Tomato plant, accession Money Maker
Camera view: bottom (45 deg); turntable rotation: 240 degrees
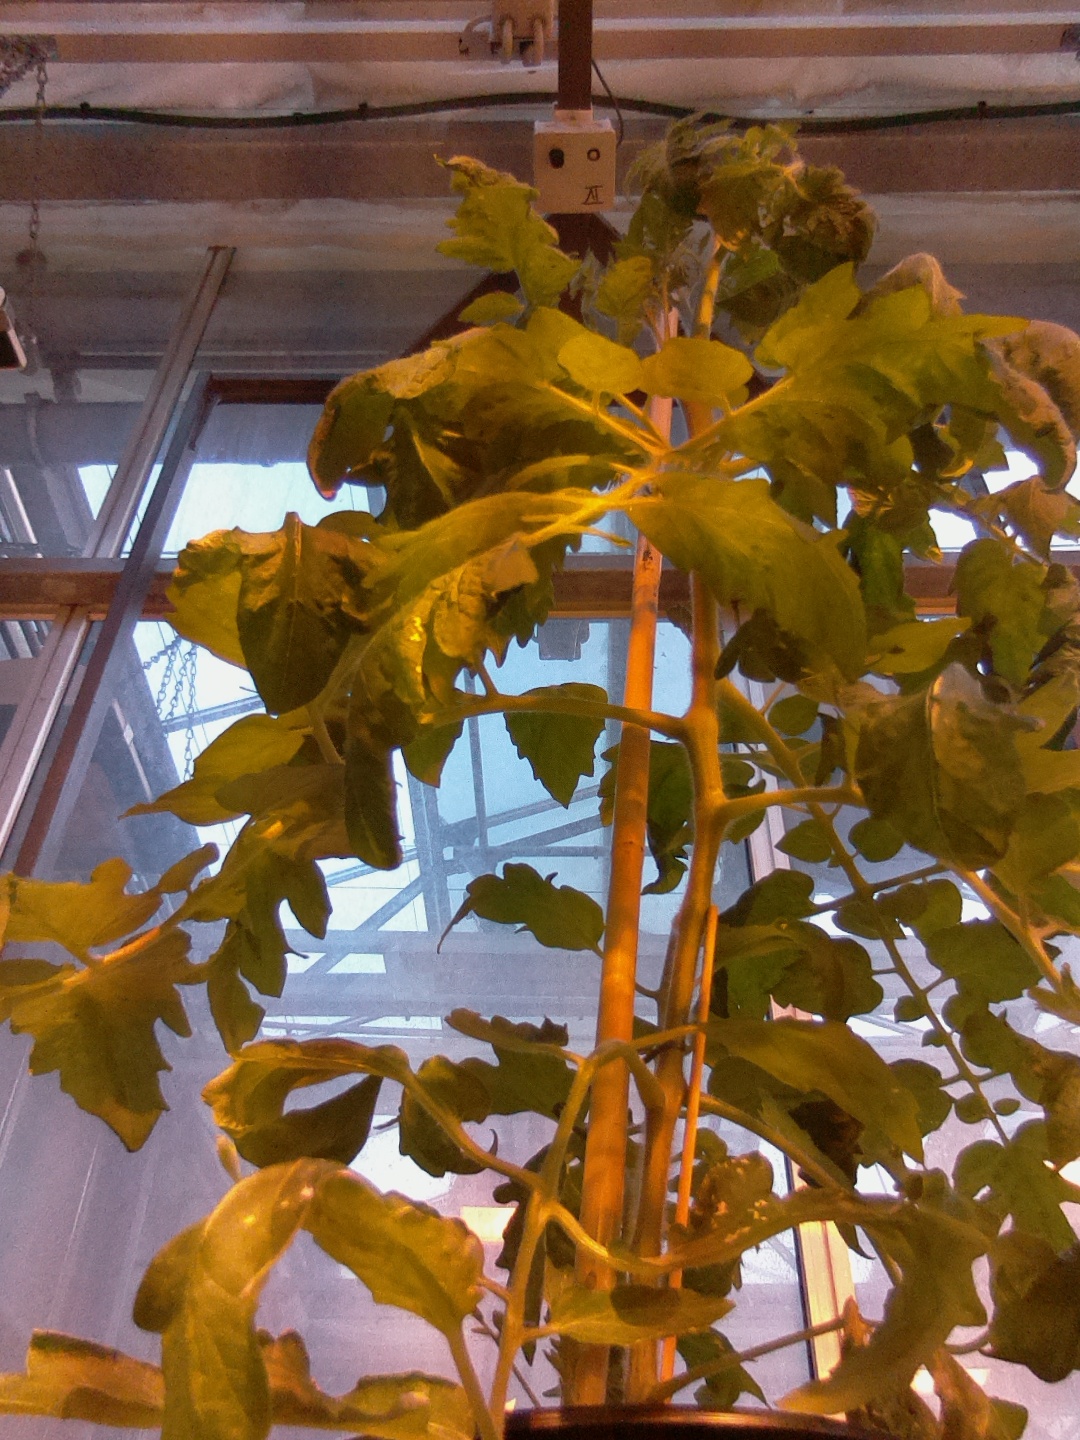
BBCH growth stage 63: 30%-40% of flowers open